Feldkirchner Badeseen

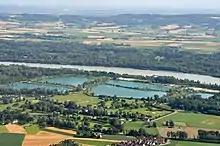
The Feldkirchner Badeseen in 2015

The Feldkirchner Badeseen are a group of five lakes in the municipality of Feldkirchen an der Donau, Upper Austria.